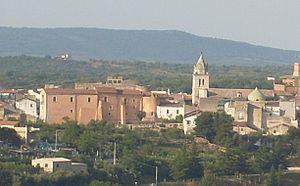
San Nicandro Garganico est une commune italienne de la province de Foggia dans la région des Pouilles.